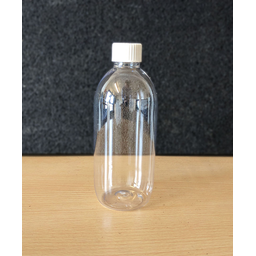
Label: bottles